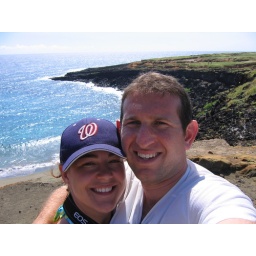
standing over the green sand beach